Nieuwe Zakelijkheid

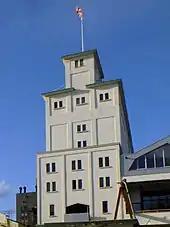
CHV-silo in Veghel, by

The movement is associated with Het Nieuwe Bouwen (new building) and was contemporary and related to cubism and De Stijl, and applies similar design principles to architecture. Dutch architects working in this style included Theo van Doesburg, Gerrit Rietveld, and J.J.P. Oud. The architectural style is similar to the artwork of Piet Mondrian, who was working contemporaneously with the architects. Common influences are also seen in furniture designs.